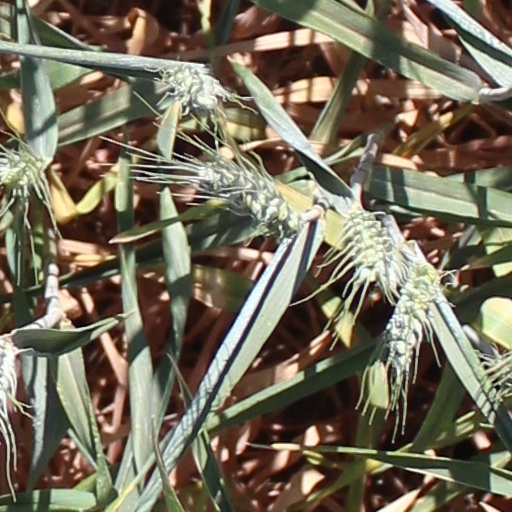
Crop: wheat